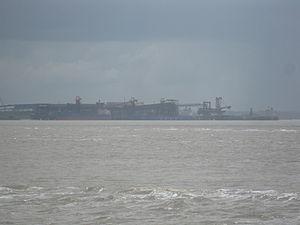
Le Terminal Marítimo de Ponta da Madeira, est la propriété de la société minière CVRD, est situé à côté du port de l'Itaqui, près de la ville de São Luís, dans l'état de Maranhão, au nord du Brésil.